1916 Derby by-election

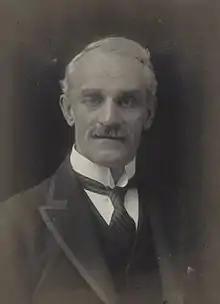
Joseph Davies

Derby Liberals favoured Joseph Davies for their candidate but Liberal Party headquarters in London was still under the control of H H Asquith, even though he had ceased to be prime minister and they issued an edict that, because of his close association with Lloyd George, Davies was not to be selected under any circumstances. Asquith’s personal secretary went to Derby to enforce this ruling. Although a majority of Derby’s Liberal delegates wanted Davies, they chose an Asquithian Liberal, Sir William Job Collins instead. Collins was formerly the MP for St Pancras West but before his political career Collins had been a distinguished surgeon.